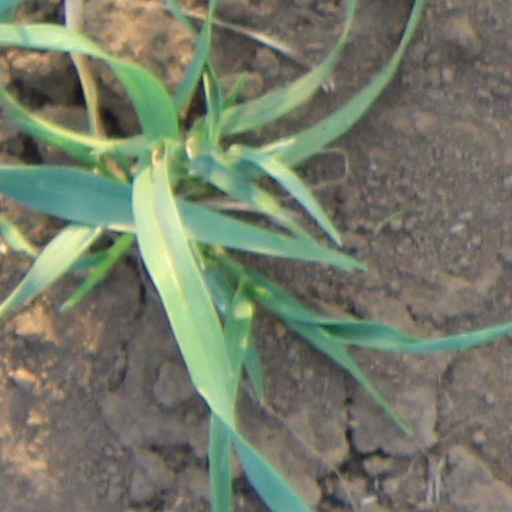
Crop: wheat